Wahring, Victoria

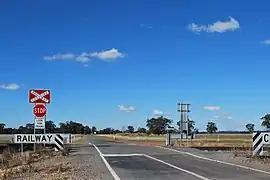
Level crossing over the Tocumwal railway line at Wahring

Wahring is a locality in northern Victoria, Australia. The locality is in the Shire of Strathbogie local government area, north east of the state capital, Melbourne.